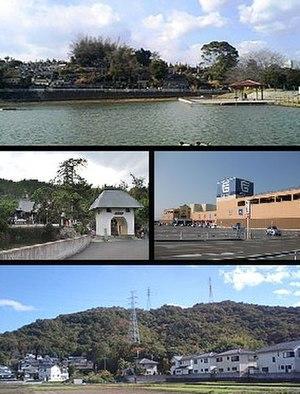
Ishii est un bourg du district de Myōzai, situé dans la préfecture de Tokushima, au Japon.